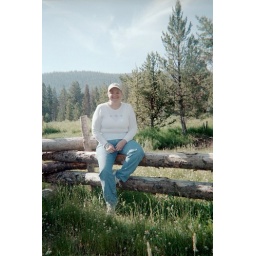
My wonderful wife on a pole fence that was on the hiking trail in the sawtooths.